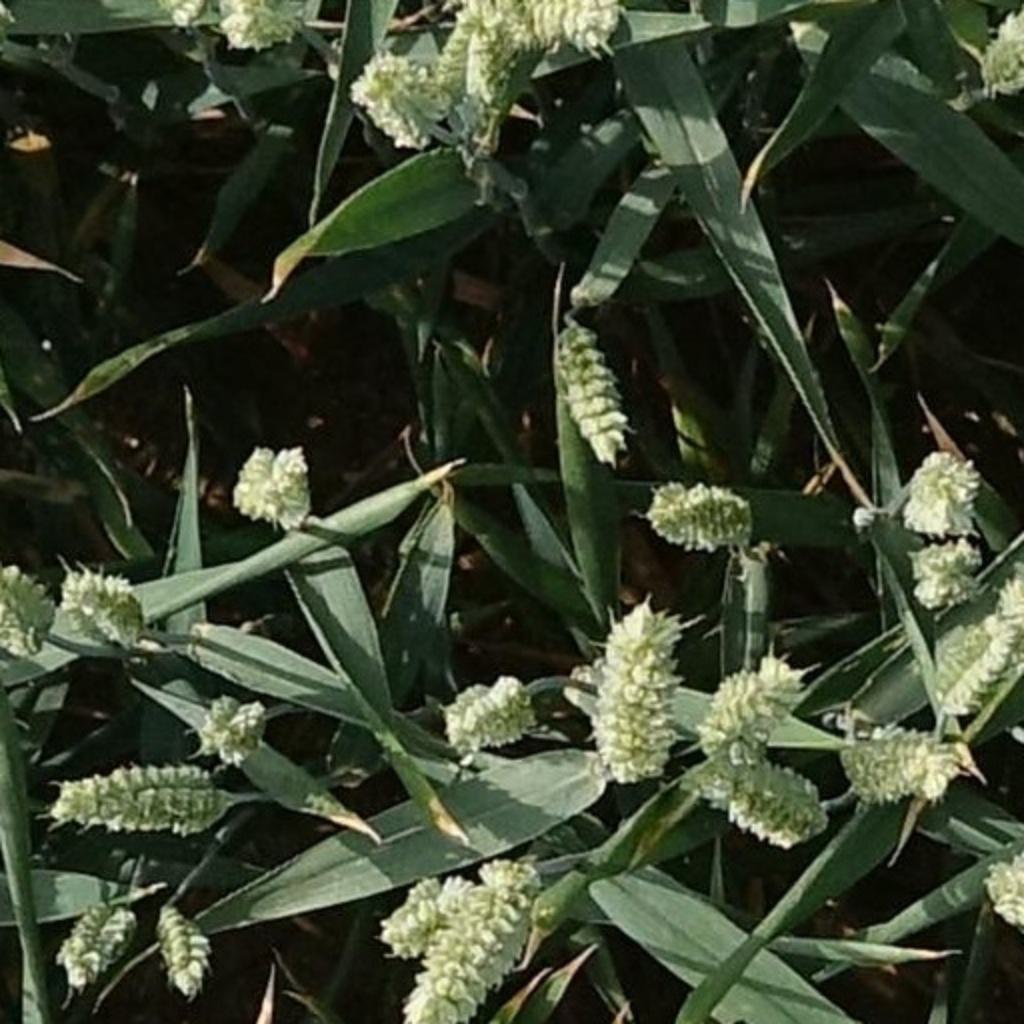
Country: France
Location: Mons
Wheat development stage: Filling